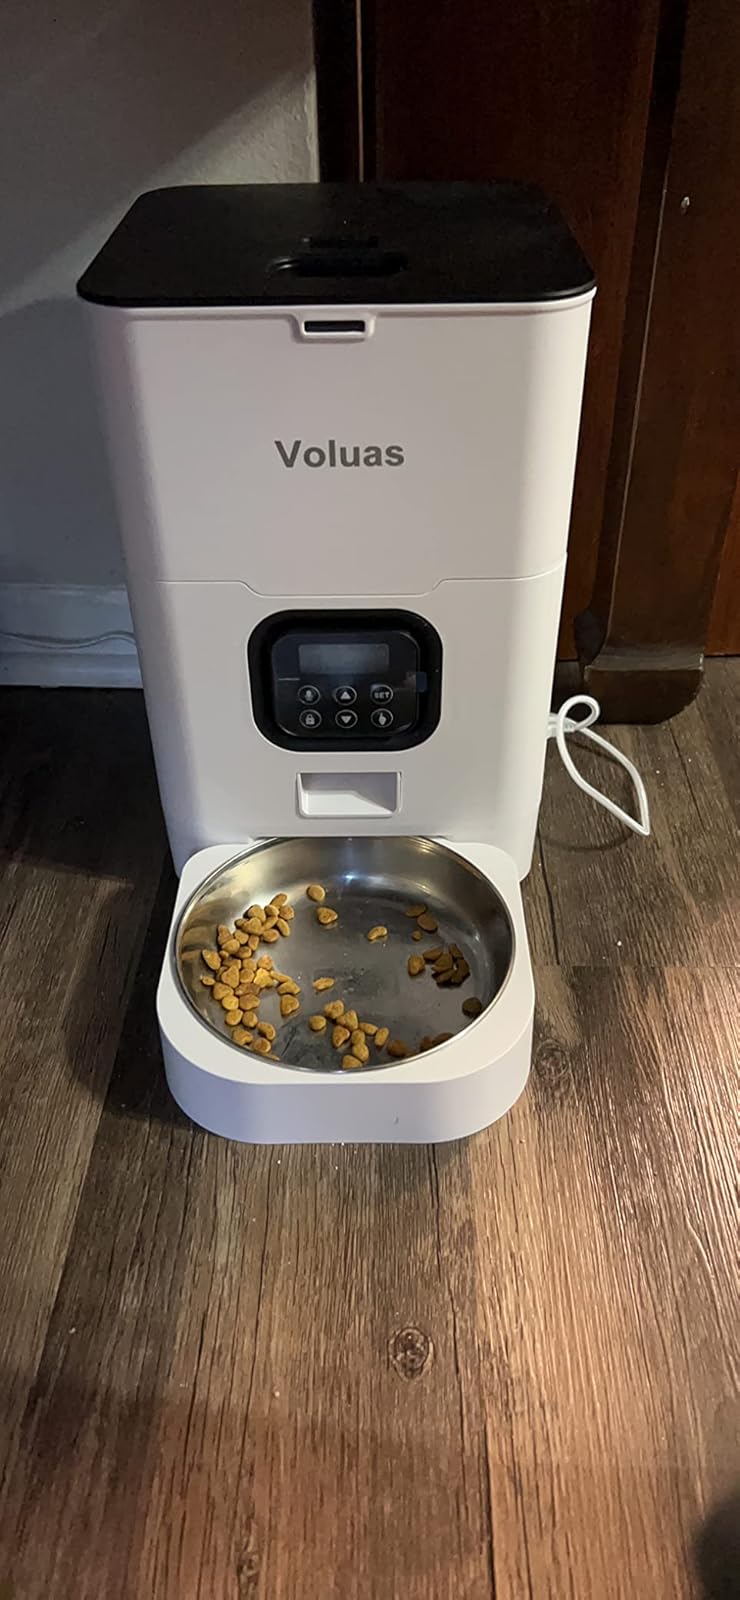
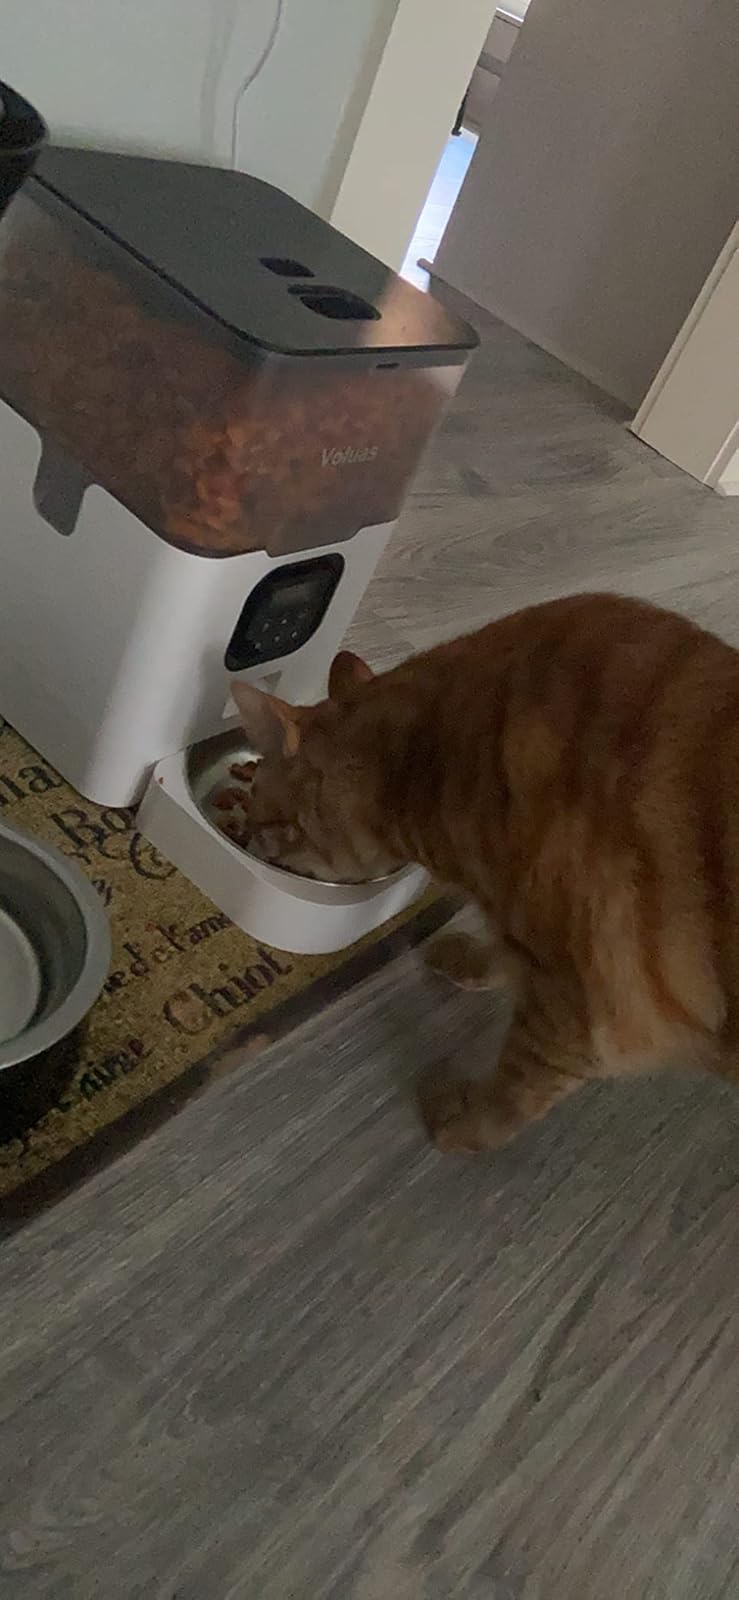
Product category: items_feeder
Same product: no